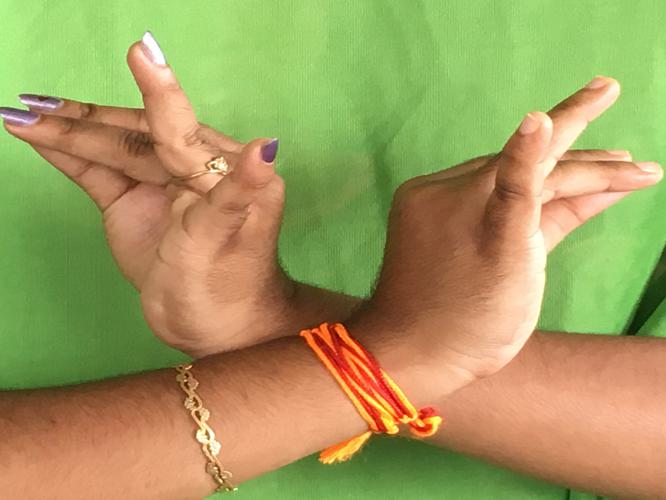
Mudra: Katakavardhana
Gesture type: double_hand